List of birds of India

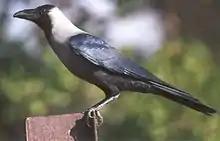
House crow

Shrikes are passerine birds known for their habit of catching other birds and small animals and impaling the uneaten portions of their bodies on thorns. A typical shrike's beak is hooked, like a bird of prey.